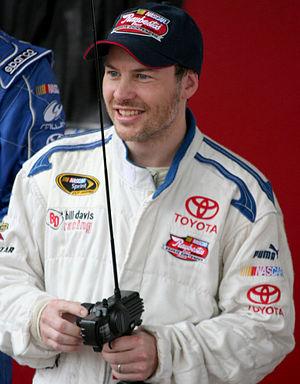
Le Grand Prix de Trois-Rivières, plus communément appelé GP3R, est une compétition automobile qui se tient chaque année sur le circuit urbain de Trois-Rivières, au Québec, Canada. C'est l'un des événements automobiles les plus importants du Québec, il figure entre autres au calendrier du championnat FIA World Rallycross Championship et NASCAR Pinty's Series.
Cet article rassemble la liste des pilotes de Formule 1 ayant marqué des points en championnat du monde, classés par pays d'origine, avec la période où les points ont été marqués.
Jacques Joseph Charles Villeneuve, né le 9 avril 1971 à Saint-Jean-sur-Richelieu au Québec, est un pilote automobile canadien, actuellement commentateur des Grands Prix de Formule 1 sur Canal+. En Formule 1, de 1996 à 2006, il a été sacré champion du monde en 1997 et a remporté onze victoires, dont quatre dès sa première saison, toutes sur Williams-Renault. Il compte également à son palmarès les 500 Miles d'Indianapolis et le championnat CART en 1995.